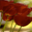
Label: tulip